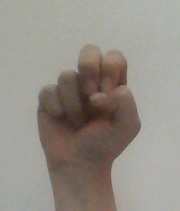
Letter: gaaf